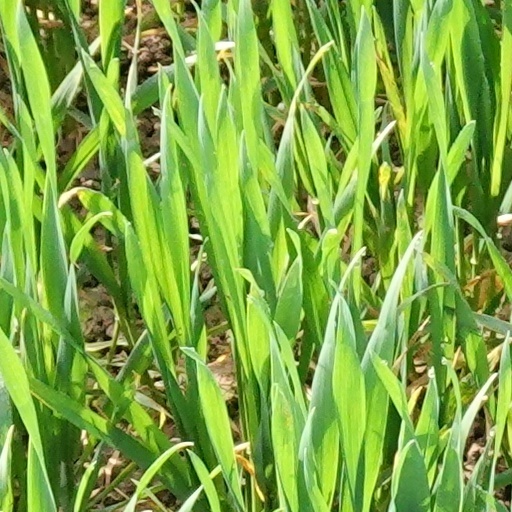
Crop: wheat